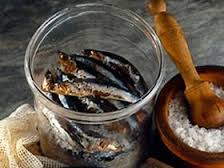
Yemek: hamsi